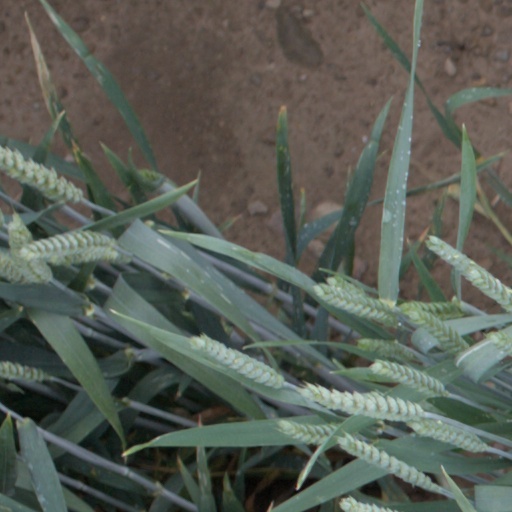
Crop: wheat